Minnesota

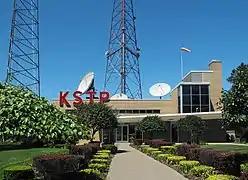
KSTP studios

Minnesota is governed pursuant to the Minnesota Constitution, which was adopted on October 13, 1857, roughly one year before statehood. Like all U.S. states and the federal government, Minnesota has a republican system of political representation with power divided into three branches: executive, legislative, and judicial. The state constitution includes a bill of rights that reaffirms many of the same rights and freedoms as its federal counterpart, with some protected more strongly and explicitly.